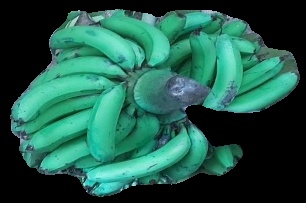
Variety: pachbale
Grade: grade3